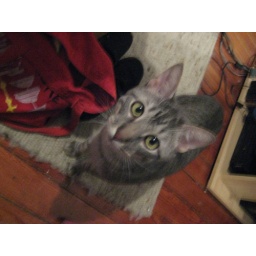
and they have the cutes cat in bed stuy